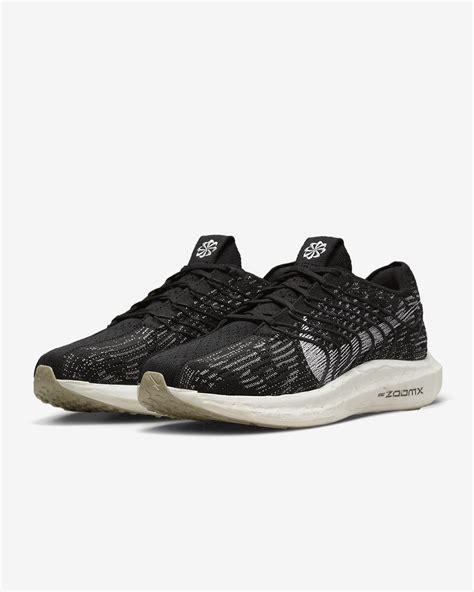
Brand: Nike
Model: Pegasus Turbo Next Nature